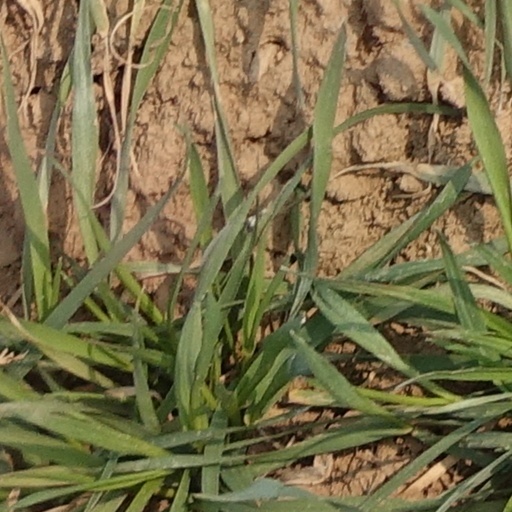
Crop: wheat